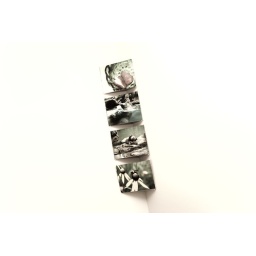
these photos are hanging in a corner of the hallway on the second floor of my house